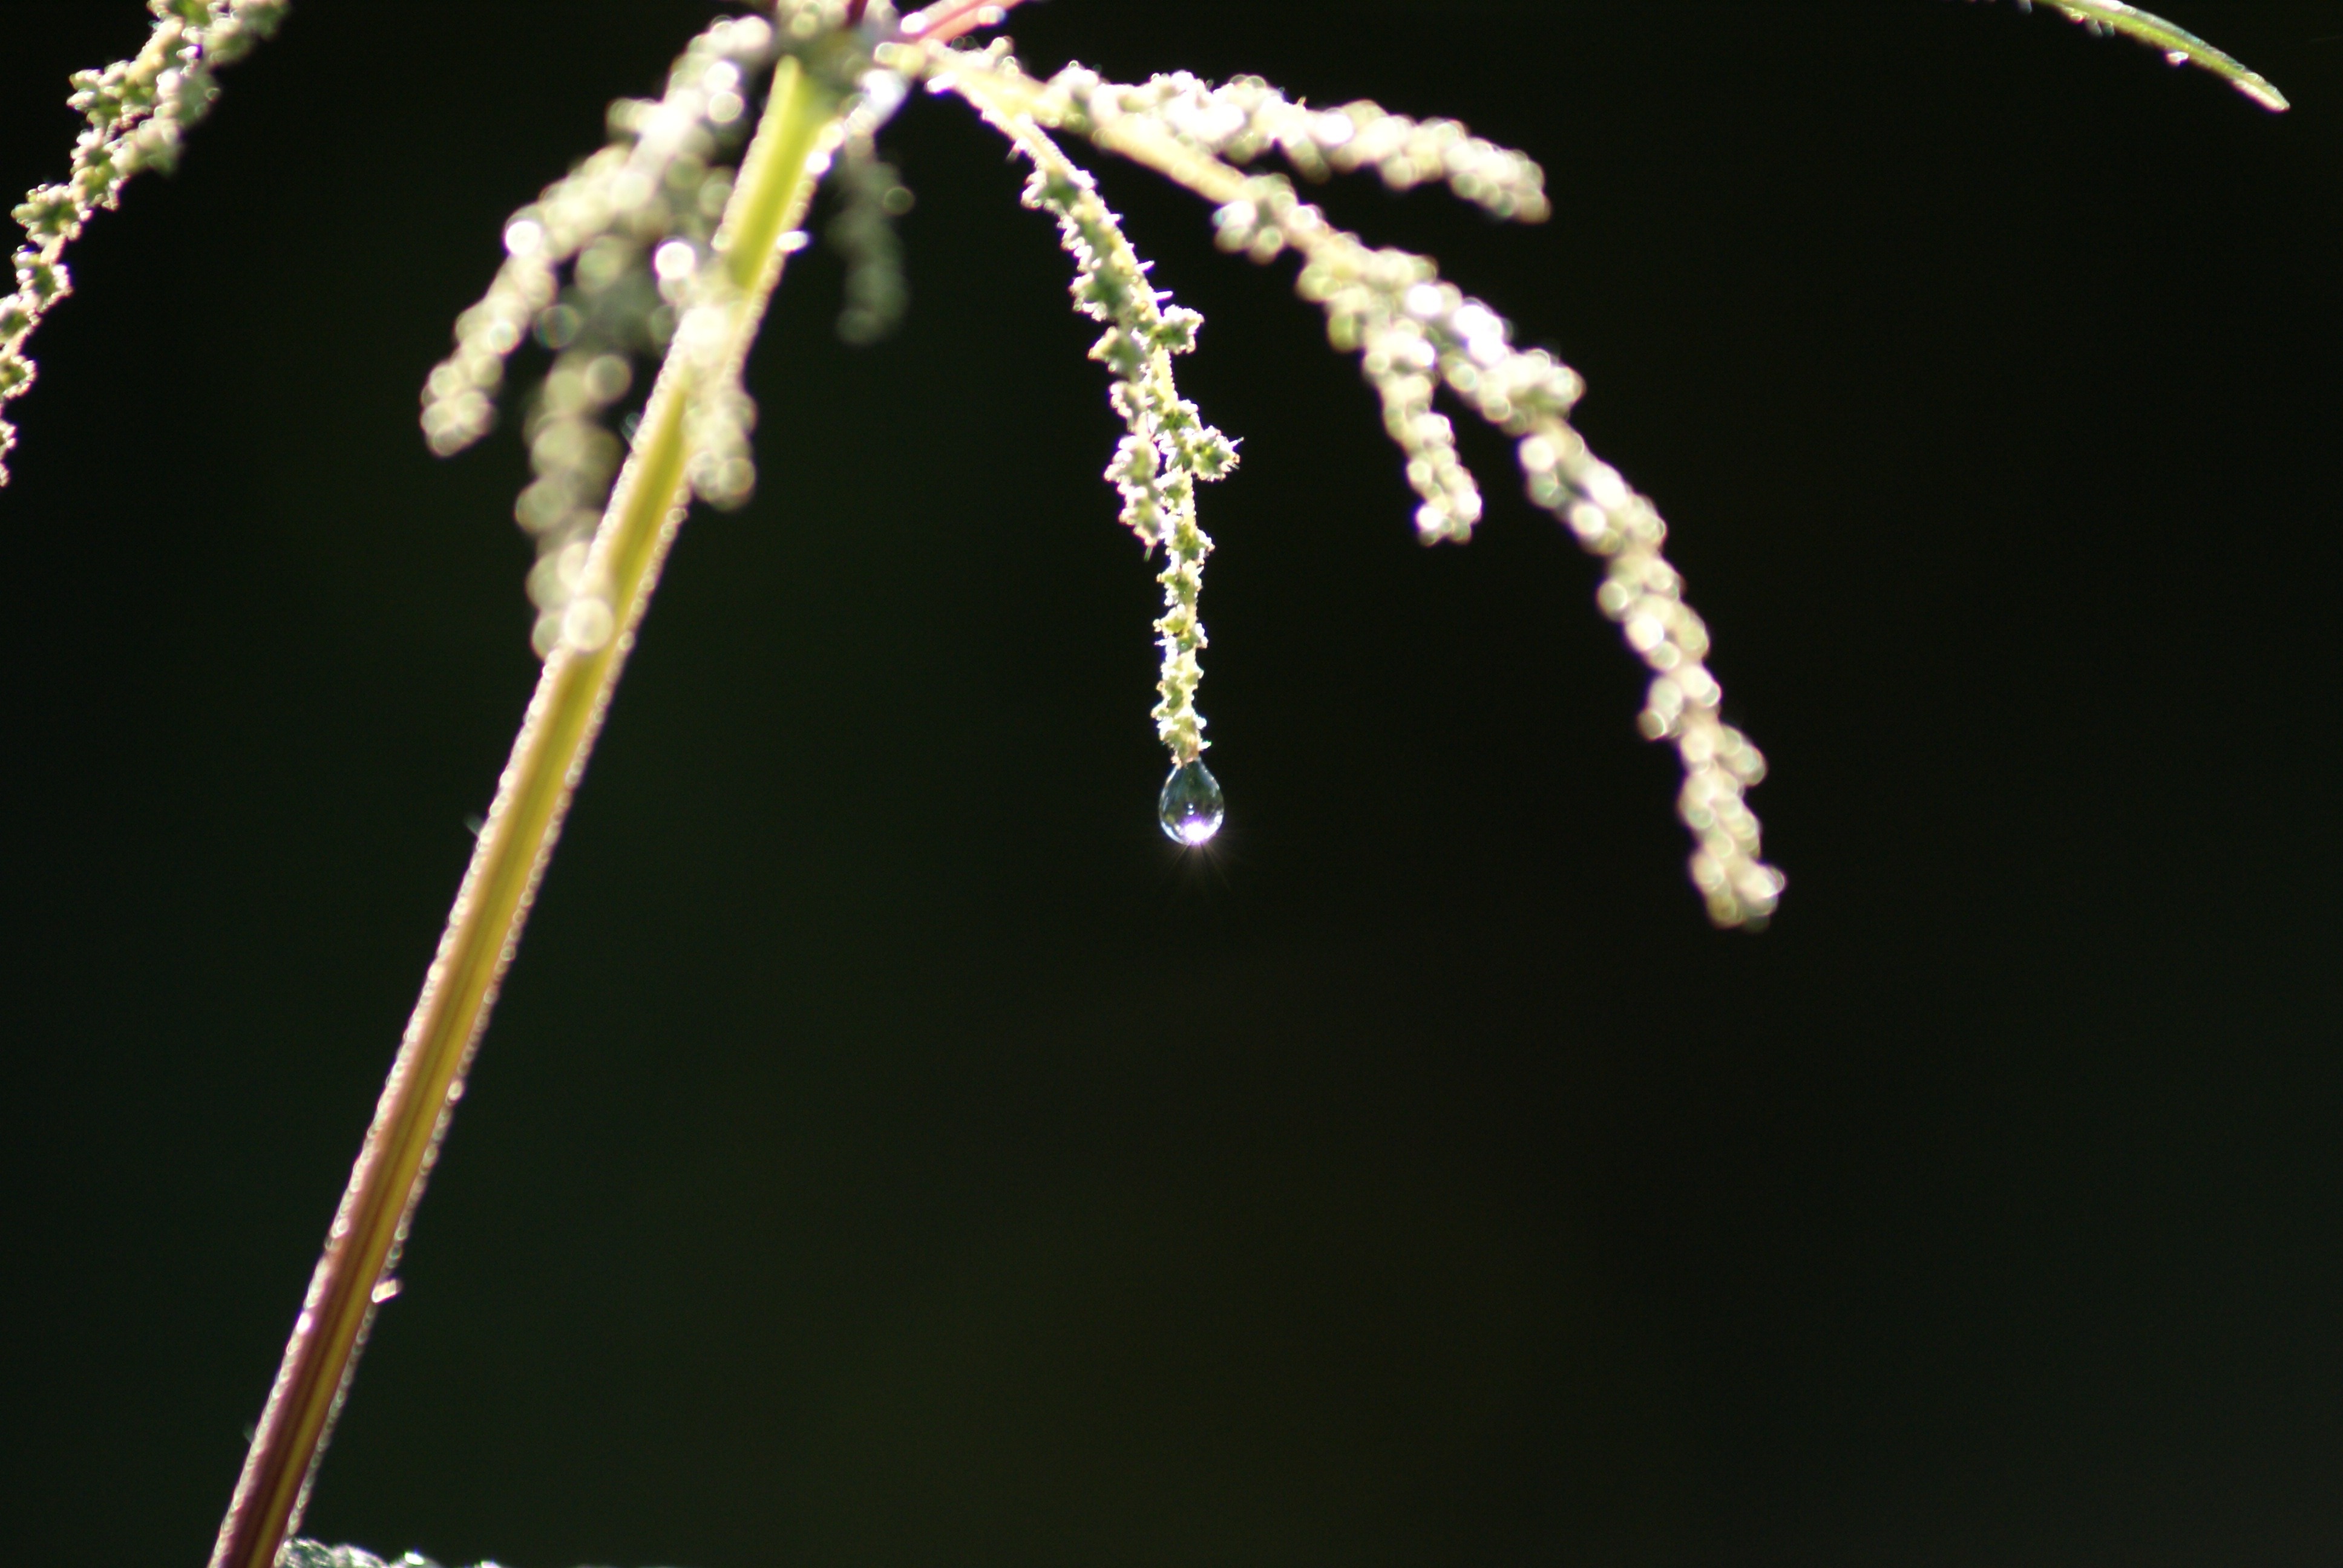
water, nature, branch, dew, plant, morning, leaf, flower, dark, contrast, yellow, tear, twig, transparent, jewellery, dewdrop, shrub, hell, tender, morgentau, macro photography, halm, containing, salazar, filligran